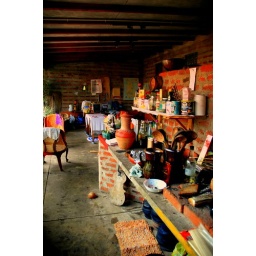
as in manel kitchen in the sky